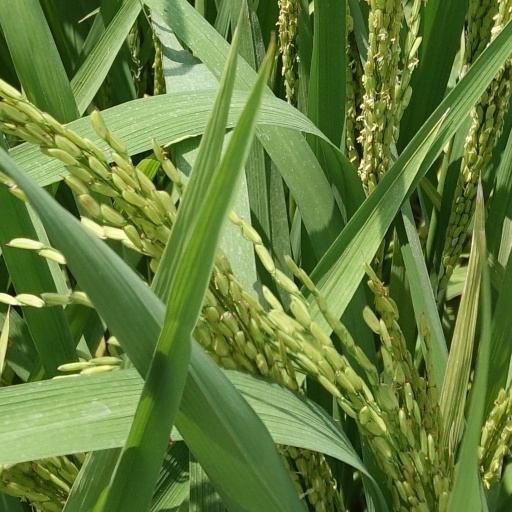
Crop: rice